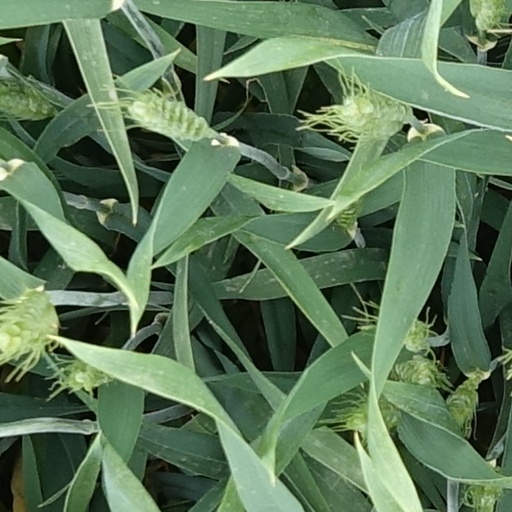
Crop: wheat